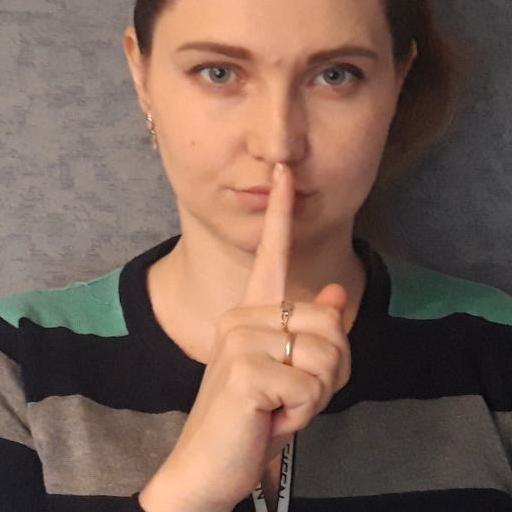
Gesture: mute